Maria Sveland

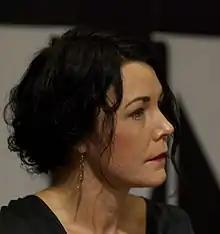
Maria Sveland at the Gothenburg Book Fair in 2011.

Maria Sveland (born 26 November 1974) is an author and journalist from Sweden, best known for the 2007 book "Bitterfittan" (a made up Swedish compound noun which could be translated as either "Bittercunt" or "The Bitter Cunt" or less literally "Bitterbitch" or "The Bitter Bitch"). "Bitterfittan" is, according to Sveland, not an autobiography but rather a work inspired by her own experiences. The book criticises the institutionalised nuclear family from a radical feminist perspective, pointing out issues such as women's unpaid domestic labour, sexual violence, and the disproportional male/female use of parental leave.